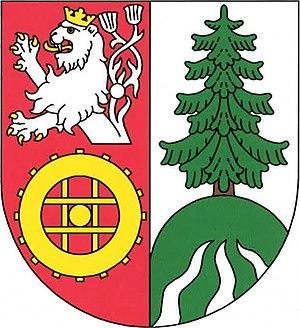
Rovná est une commune du district de Sokolov, dans la région de Karlovy Vary, en République tchèque. Sa population s'élevait à 317 habitants en 2018.